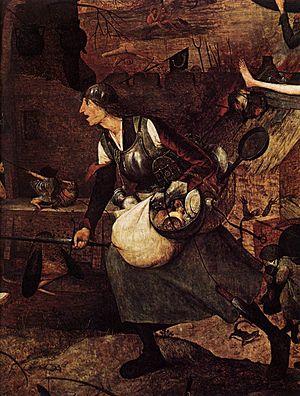
Margot la folle ou Dulle Griet, est une huile sur panneau de chêne de Pieter Brueghel l'Ancien, inspirée de Margot la Folle, personnage du folklore gantois. Elle date probablement de 1562.